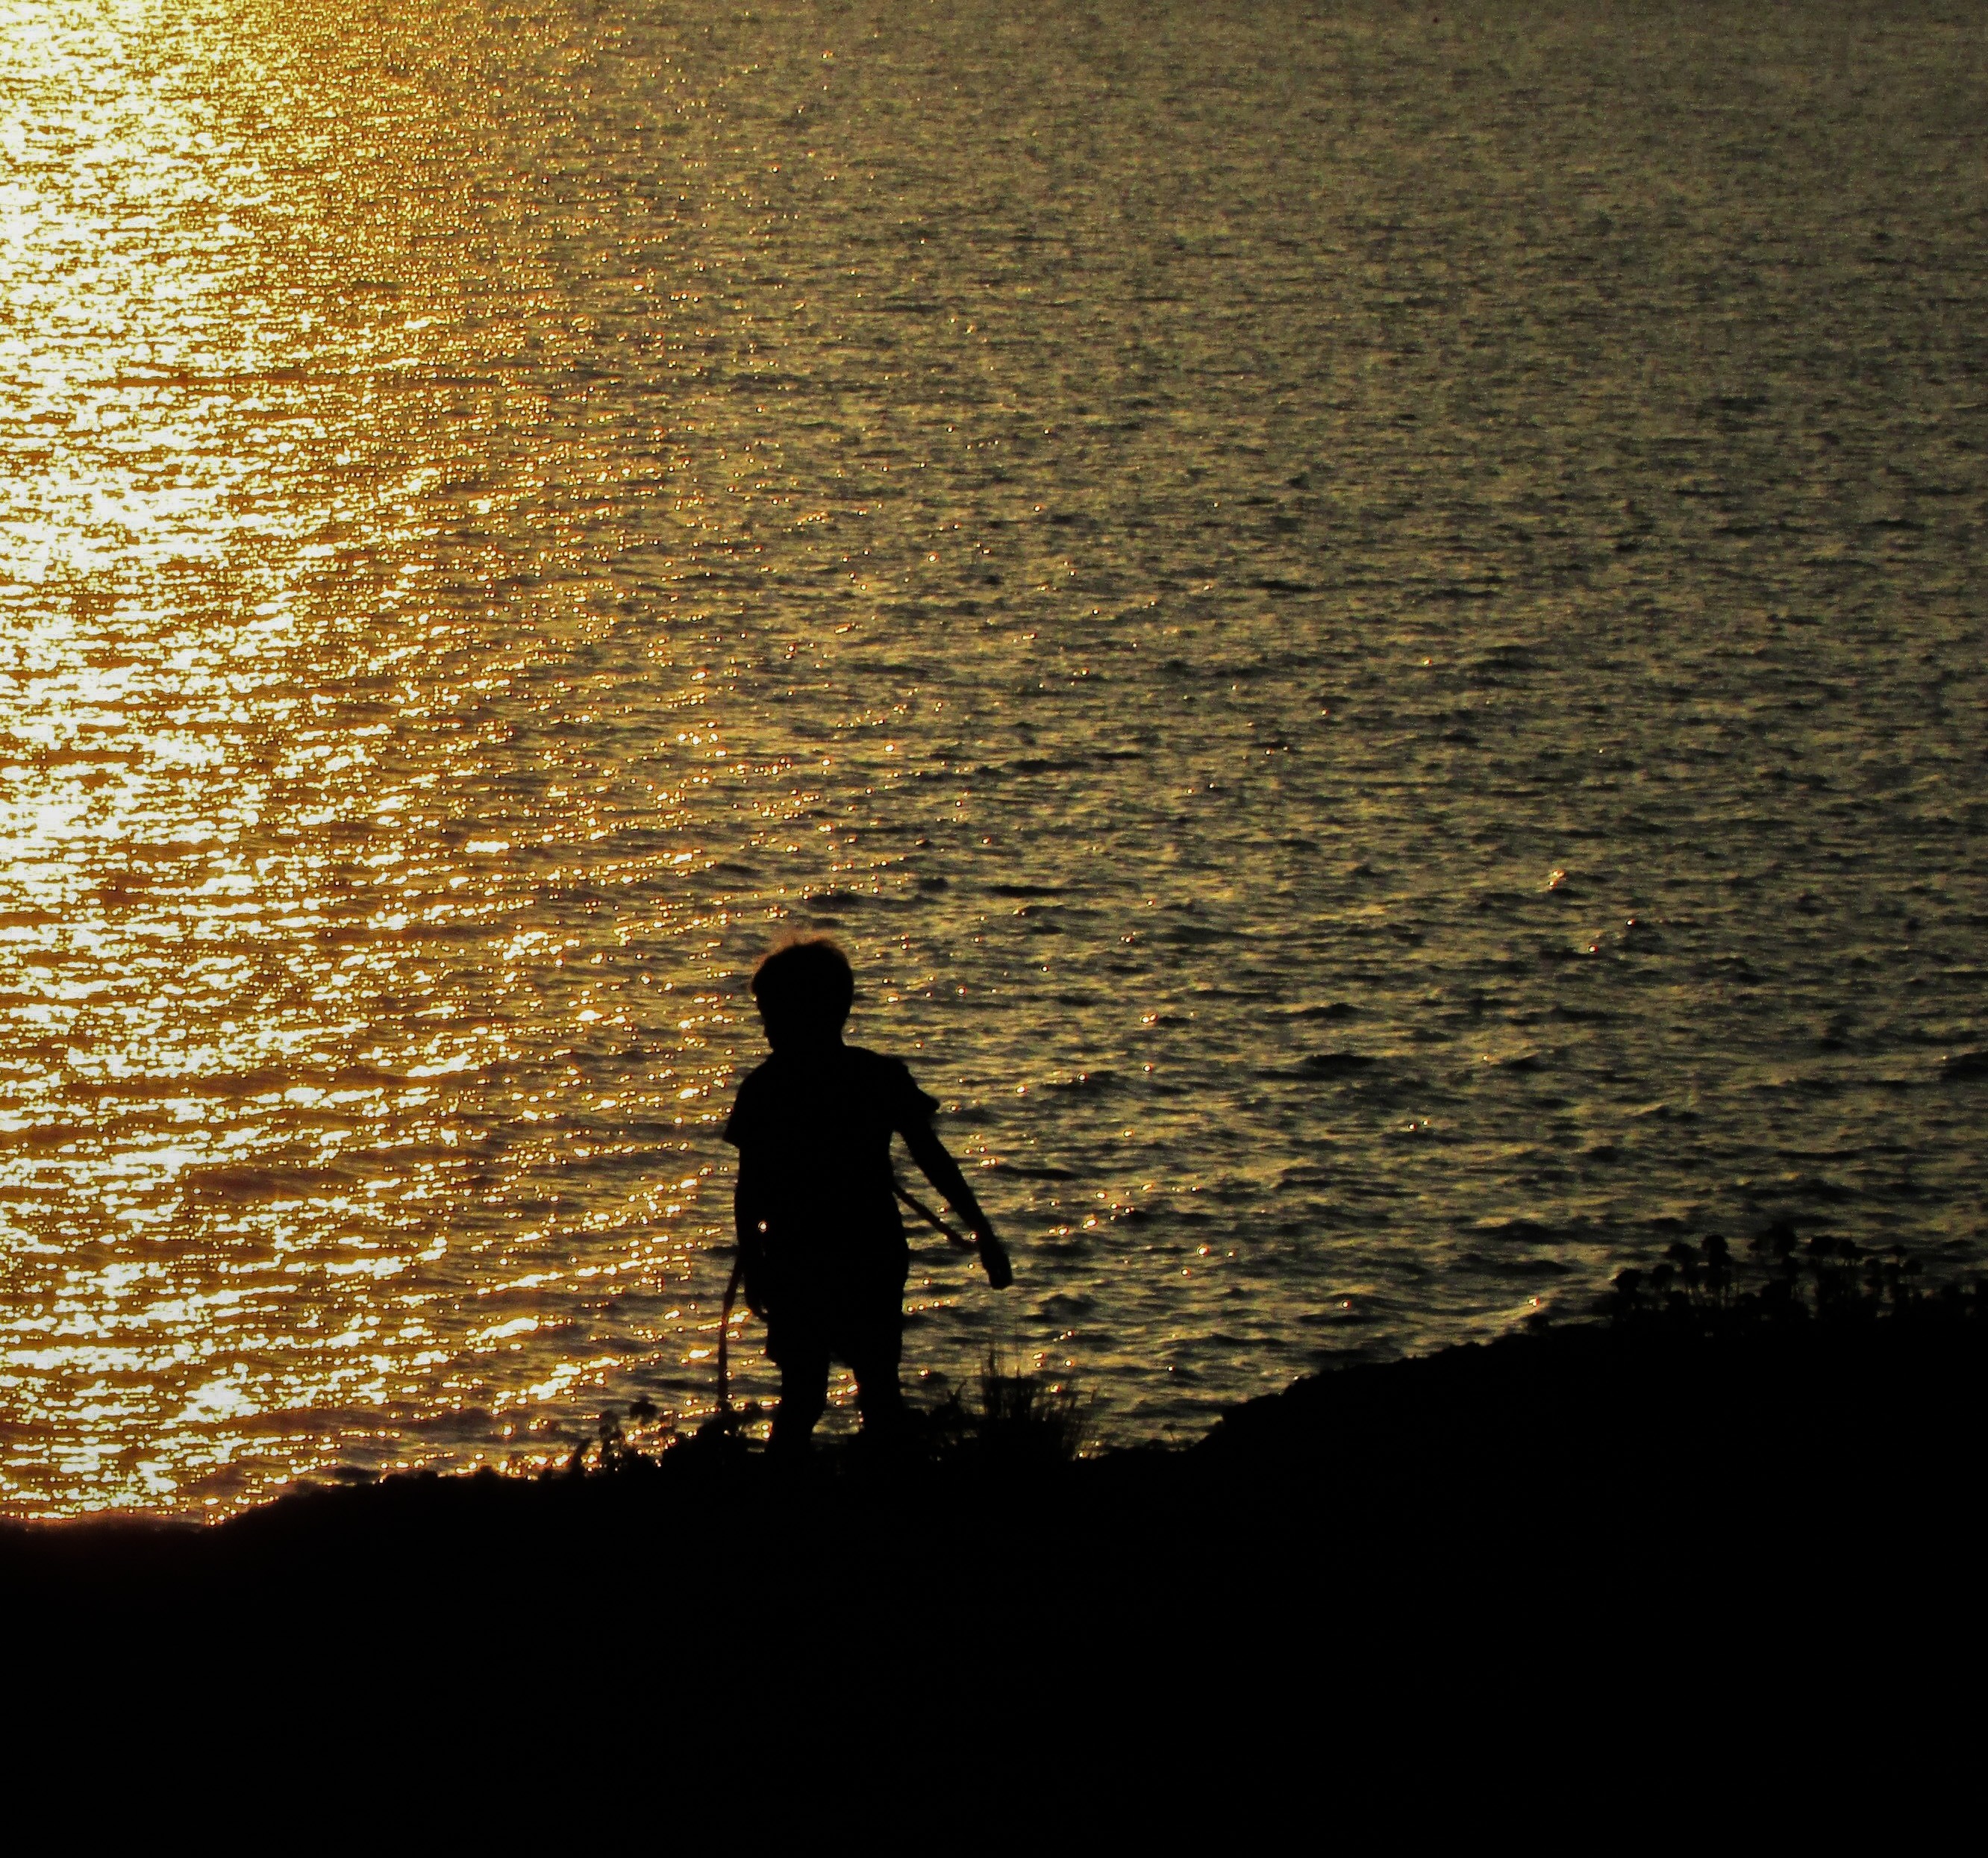
sea, coast, water, ocean, horizon, silhouette, light, sunset, sunlight, morning, wave, boy, kid, dawn, dusk, evening, reflection, shadow, darkness, playing